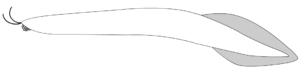
La théorie de l’origine évolutive de l'Homme s'intéresse aux principales étapes du développement de l'espèce humaine moderne, et à l'origine évolutive des ancêtres de l'Homme. Cette chaîne des origines remonte jusqu'aux origines de la vie. Sa reconstitution s'appuie sur des travaux de paléontologie, de biologie, d'anatomie comparée, et plus récemment de données génétiques.